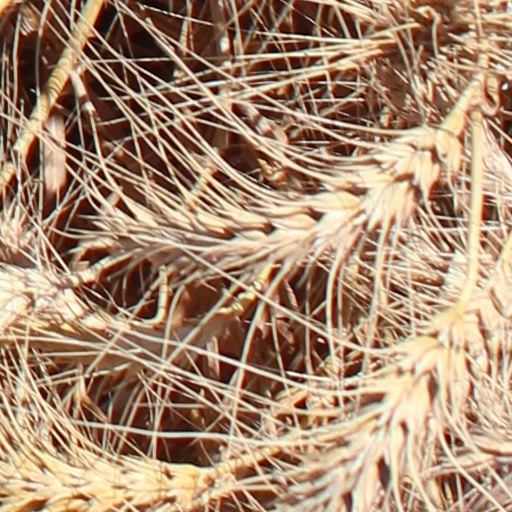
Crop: wheat